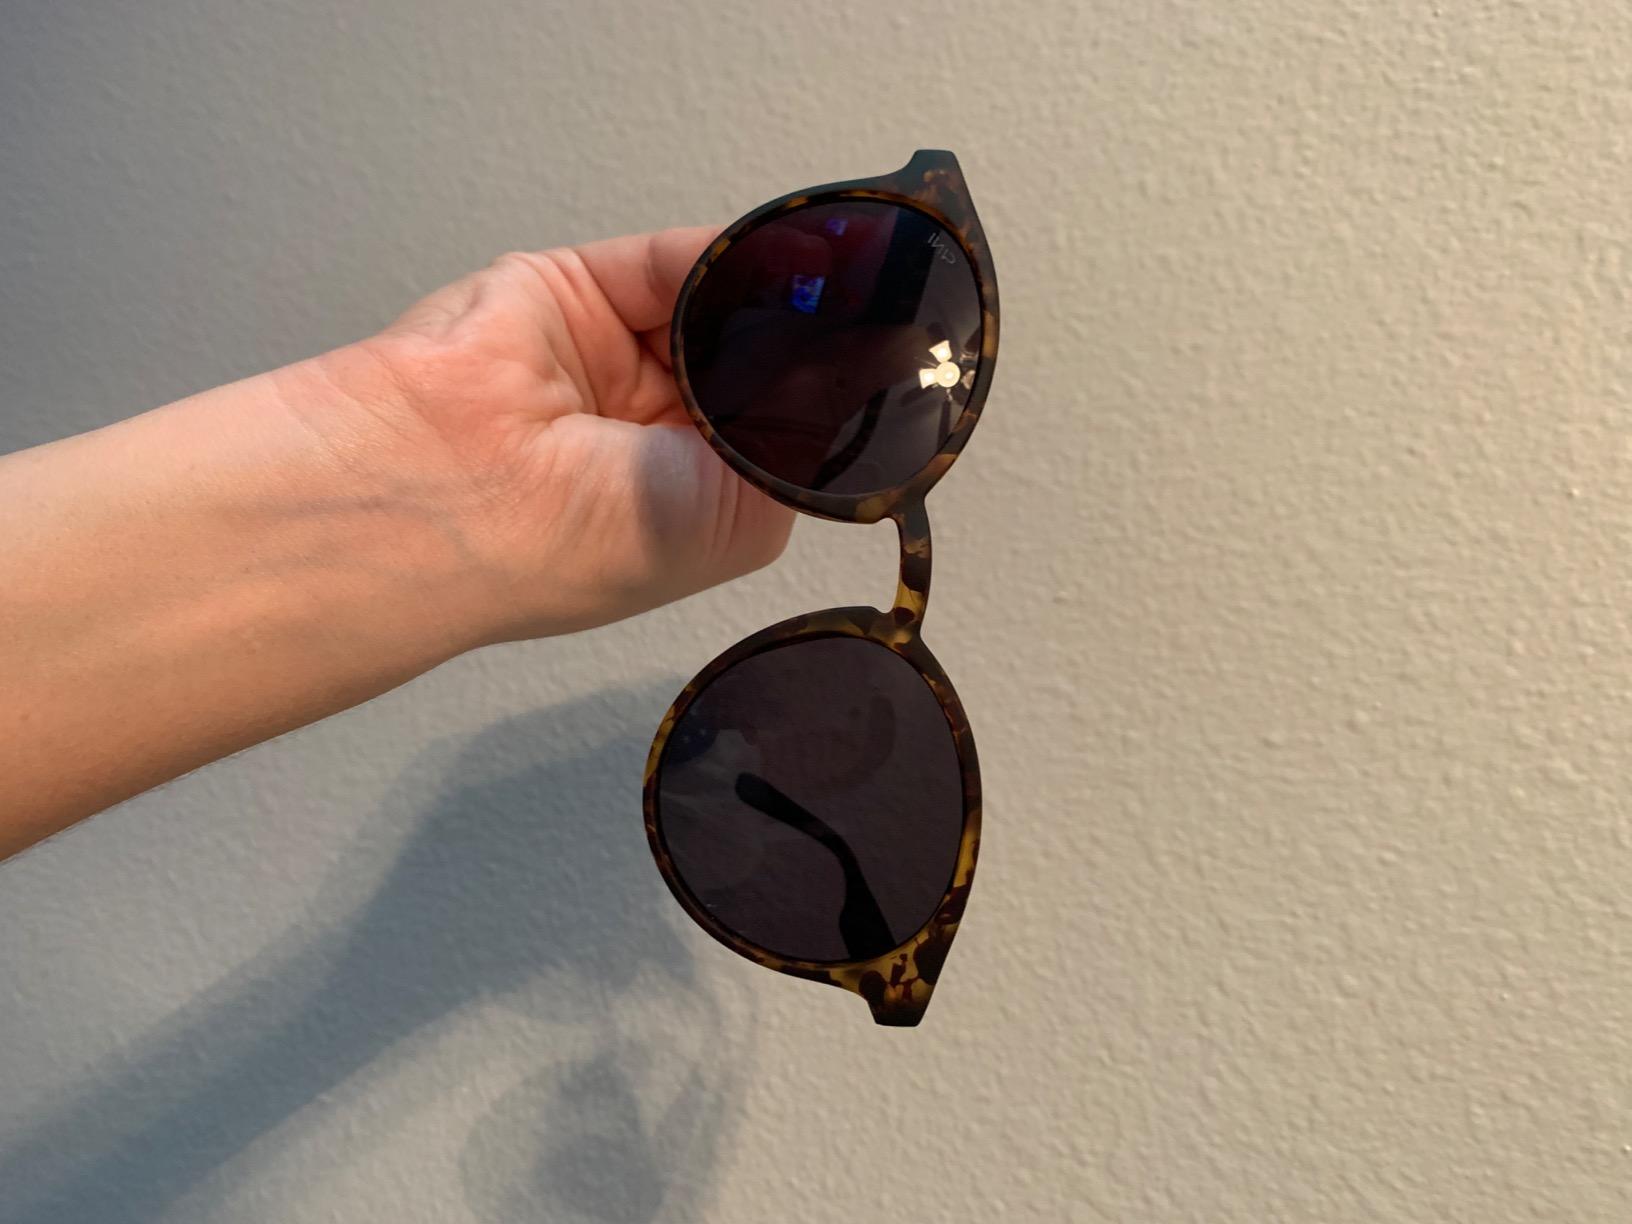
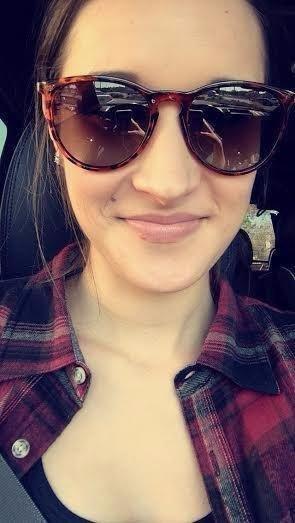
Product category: accessories_sunglasses
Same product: no